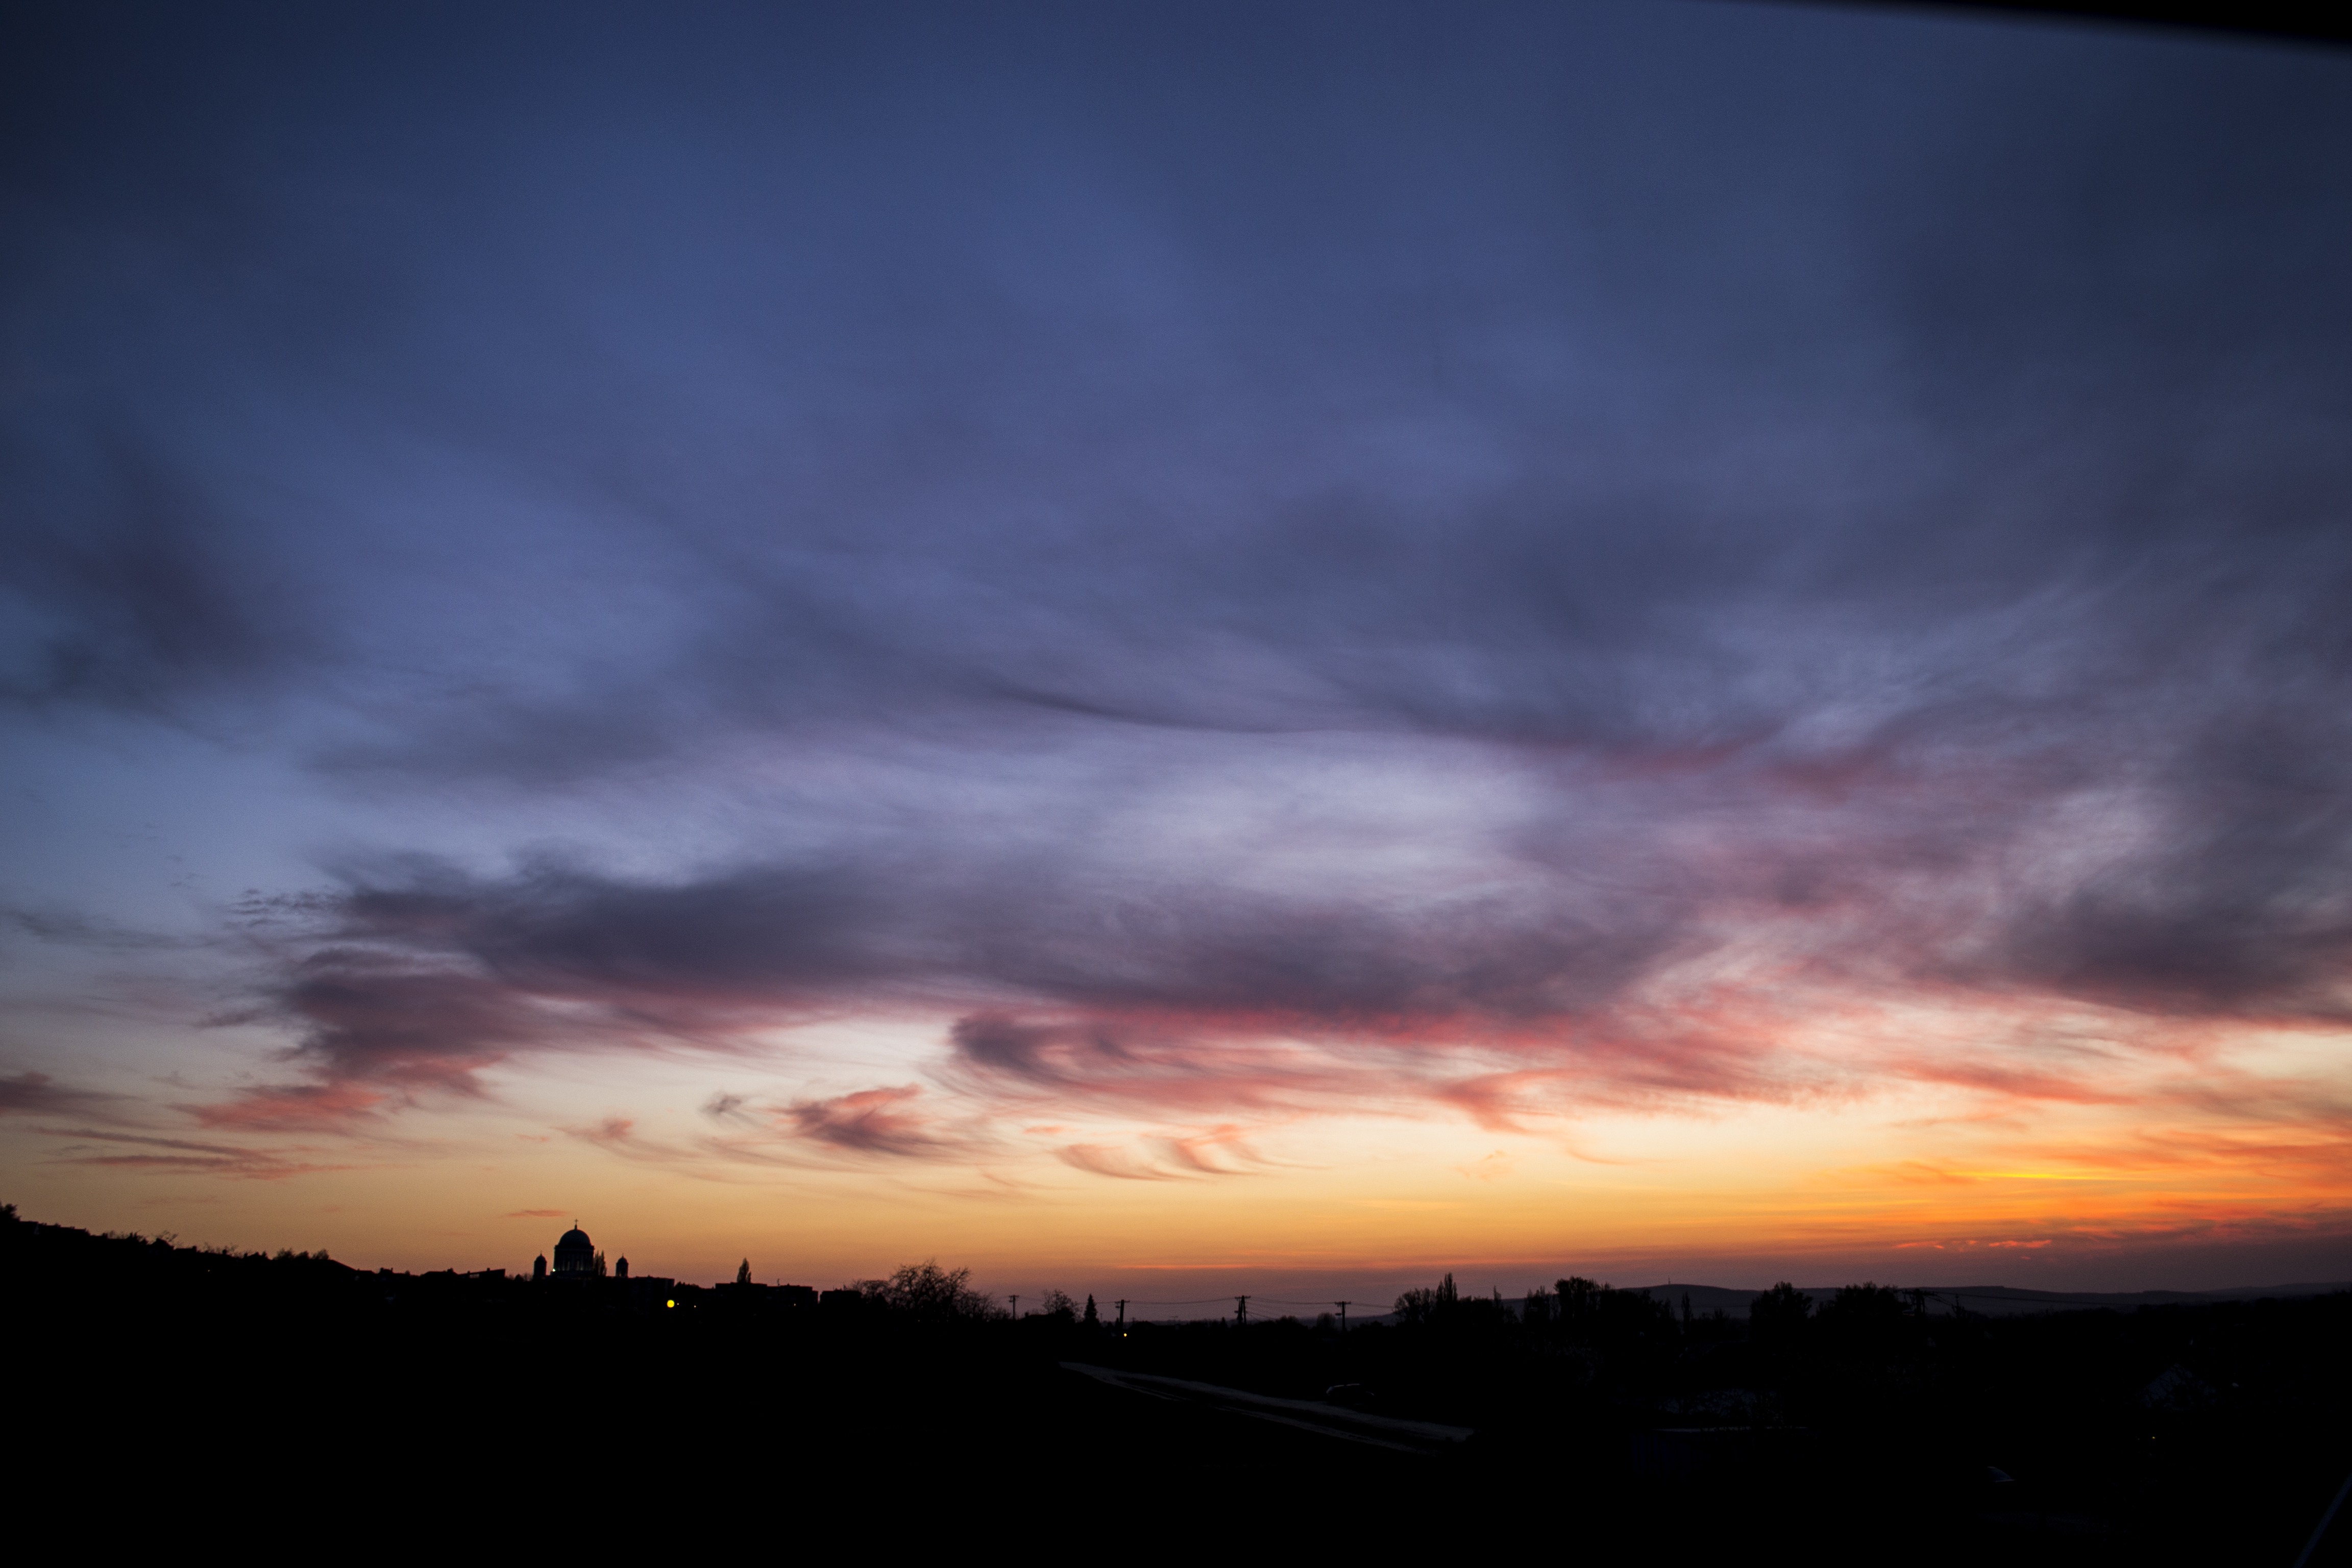
horizon, cloud, sky, sunrise, sunset, sunlight, morning, dawn, atmosphere, dusk, evening, color, romantic, glow, darkness, clouds, o, basilica, silhouettes, mood, afterglow, day s, meteorological phenomenon, it is interesting to